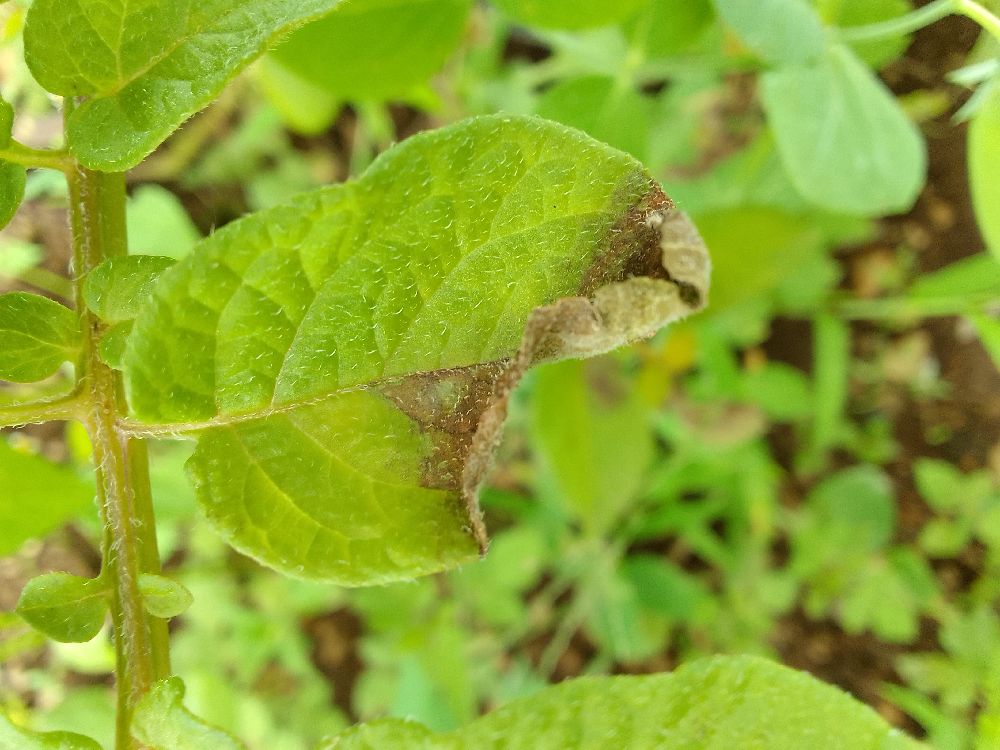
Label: Late blight